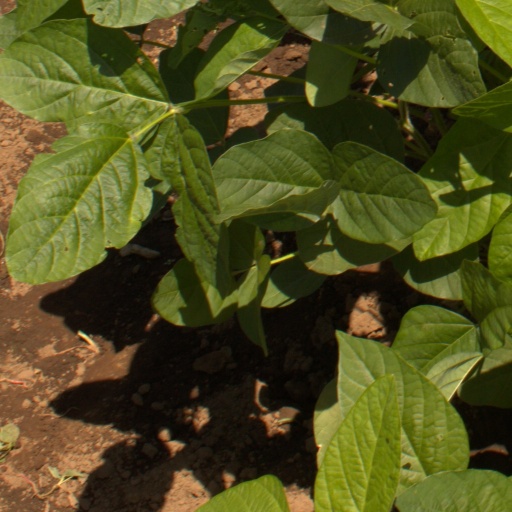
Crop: soybean